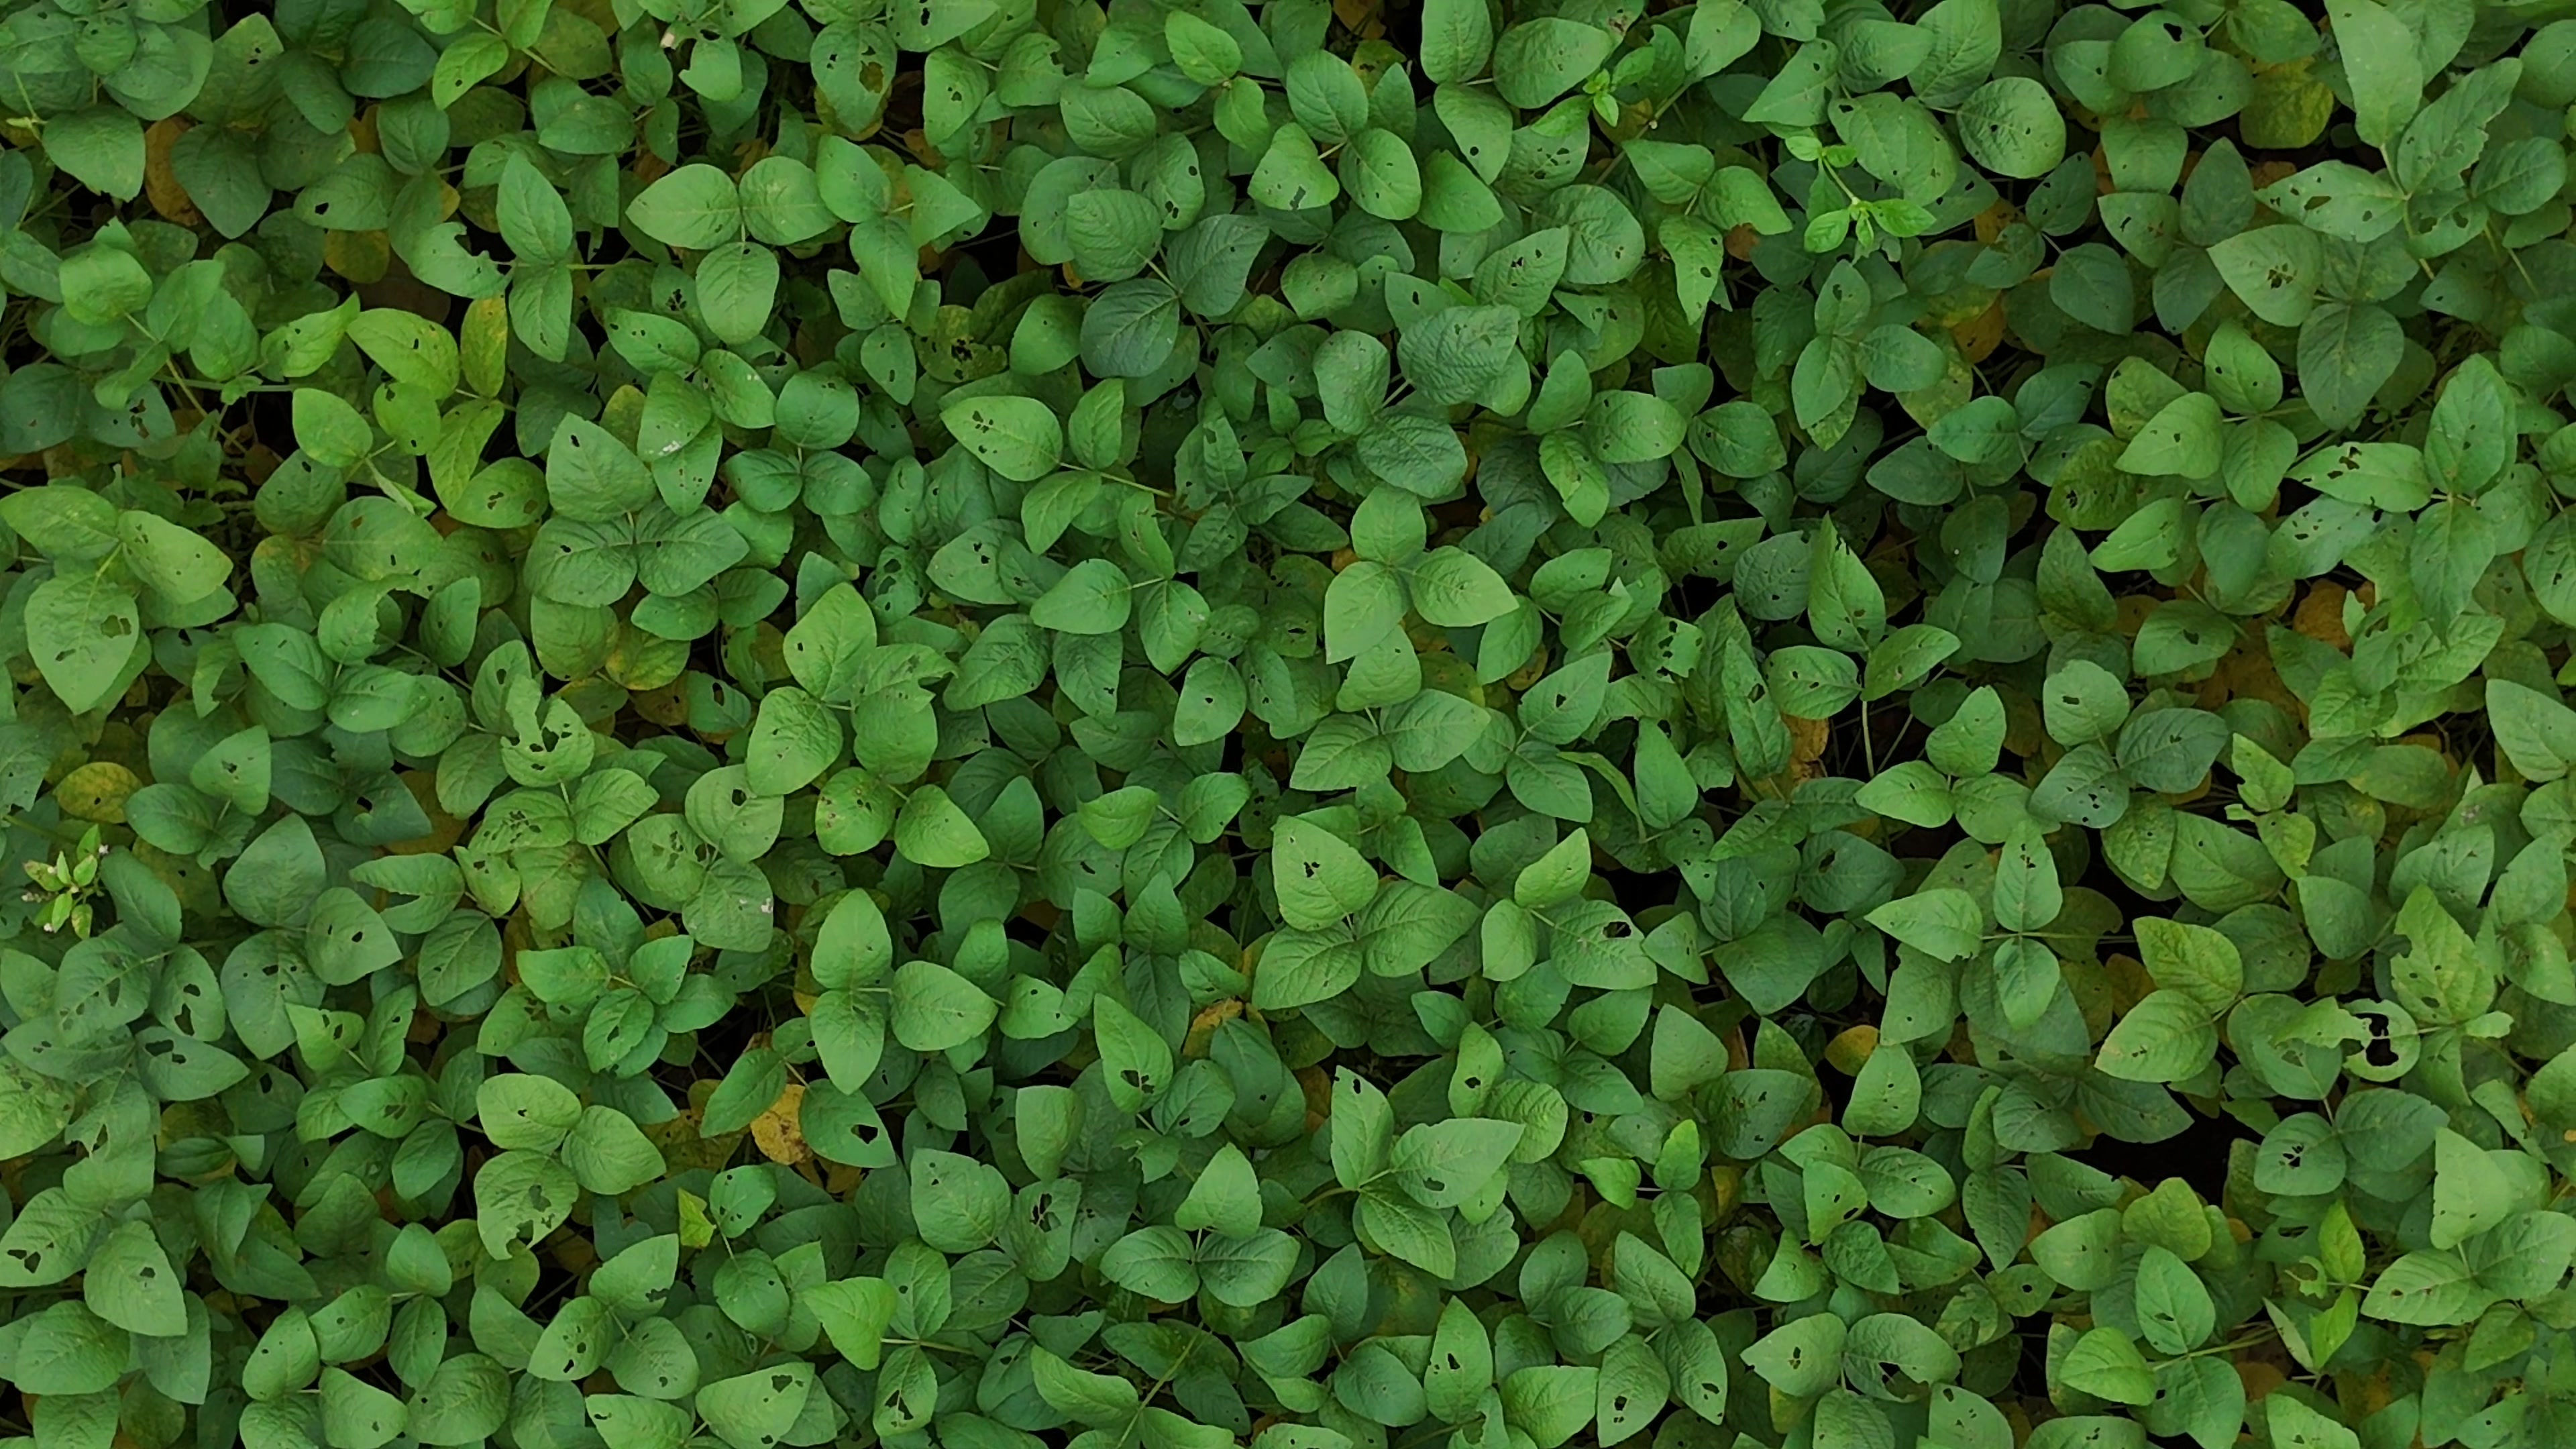
Label: Mosaic